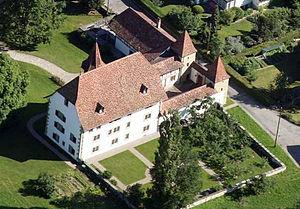
Schwarzenburg est une commune suisse du canton de Berne, située dans située l'arrondissement administratif de Berne-Mittelland.
La liste représente les territoires de la ville et république de Berne jusqu'en 1798.
Cette liste présente les biens culturels d'importance nationale dans le canton de Berne. Cette liste correspond à l'édition 2009 de l'Inventaire Suisse des biens culturels d'importance nationale pour le canton de Berne. Il est trié par commune et inclus : 345 bâtiments séparés, 43 collections et 30 sites archéologiques et 4 cas particuliers.